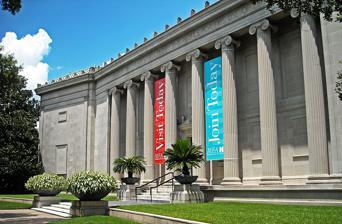
Building: Museum of Fine Arts, Houston
Country: United States of America
Year built: 1900
Art museum, institute, library, sculpture park in Houston, TX United States Museum of Fine Arts, Houston Watkin Building Interactive fullscreen map Established 1900 Location 1001 Bissonnet Houston, TX 77005 United States Coordinates 29°43′32.178″N 95°23′25.940″W / 29.72560500°N 95.39053889°W / 29.72560500; -95.39053889 Type Art museum , institute , library , sculpture park Director Gary Tinterow Public transit access Red Line Museum District Website www .mfah .org The Museum of Fine Arts, Houston ( MFAH ), is an art museum located in the Houston Museum District of Houston, Texas . With the recent completion of an eight-year campus redevelopment project, including the opening of the Nancy and Rich Kinder Building in 2020, it is the 12th largest art museum in the world based on square feet of gallery space. The permanent collection of the museum spans more than 5,000 years of history with nearly 80,000 works from six continents. In 2023, the museum received over 900,000 visitors, making it the 20th most-visited museum in the United States. Facilities Caroline Wiess Law Building Audrey Jones Beck Building Glassell School of Art Gardens at Bayou Bend, donated by Ima Hogg Rienzi House Museum The MFAH's permanent collection totals nearly 70,000 pieces in over 300,000 square feet (28,000 m 2 ) of exhibition space, placing it among the larger art museums in the United States.  The museum's collections and programs are housed in nine facilities. The Susan and Fayez S. Sarofim Campus encompasses 14 acres including seven of the facilities, with two additional facilities, Bayou Bend and Rienzi ( house museums ) at off site locations. The main public collections and exhibitions are in the Law, Beck, and Kinder buildings. The Law and Beck buildings have over 130,000 square feet (12,000 m 2 ) of exhibition space. The Susan and Fayez S. Sarofim Campus Caroline Wiess Law Building – the original neo-classical building was designed in phases by architect William Ward Watkin . The original Caroline Wiess Law building was constructed in 1924 and the east and west wing were added in 1926. The Robert Lee Blaffer Memorial Wing was designed by Kenneth Franzheim and opened to the public in 1953. The new construction included significant structural improvements to several existing galleries—most notably, air conditioning. Two subsequent additions, Cullinan Hall and the Brown Pavilion, designed by Ludwig Mies van der Rohe were built in 1958 and 1974 respectively. This section of the Museum of Fine Arts, Houston campus is the only Mies-designed museum in the United States. The Caroline Wiess Law building provides an ideal space in which to exhibit temporary and traveling exhibitions, as well as installations of Islamic art, Pacific Island and Australian art, Asian art, Indonesian gold artworks, and Mesoamerican and sub-Saharan African art. Of special interest is the Glassell Collection of African Gold, the largest assemblage of its kind in the world, donated by museum chairman Alfred C. Glassell Jr. . Also the Nidhika and Pershant Mehta Arts of India, the only space in Houston for Indian Arts Culture. Audrey Jones Beck Building – Opened to the public in 2000, the Beck Building was designed by Rafael Moneo , a Pritzker Architecture Prize Laureate. The museum Trustees elected to name the building after Audrey Jones Beck in honor of the large collection she had donated to the museum several decades prior. In addition to traveling exhibitions and rotating temporary shows of photography, prints and drawings on the lower levels, the building displays the permanent collections of antiquities, European, and American art up to 1900, including the Impressionist. Nancy and Rich Kinder Building – In 2012, the museum selected Steven Holl Architects to design a 164,000 sq ft (15,200 m 2 ) expansion that primarily holds galleries for art after 1900. Opened to the public in November 2020, the new building occupies a two-acre site north of the Caroline Wiess Law Building. The new MFAH building is adjacent to Lillie and Hugh Roy Cullen Sculpture Garden and an expanded Glassell School of Art. In addition to a theater, restaurant, café, and seven small gardens and reflecting pools inset along the building's perimeter, the 237,213 square-foot Kinder building increases the museums overall exhibition space by nearly 75 percent. In 2021, The Bastion Collection opened Le Jardinier , a contemporary French restaurant emphasizing the highest-quality, seasonal ingredients from Michelin-starred chef Alain Verzeroli, and Italian-inspired Cafe Leonelli . The Lillie and Hugh Roy Cullen Sculpture Garden – was designed by US-born artist and landscape architect Isamu Noguchi and opened in 1986. The Lillie and Hugh Roy Cullen Sculpture Garden houses more than twenty-five works by artists from the nineteenth, twentieth, and twenty-first centuries from the MFAH and other major collections. Glassell School of Art – was founded in 1979, with an original building, now demolished, designed by architect S. I. Morris. In 2014, a new L-shaped building was designed by Steven Holl for the school, which features a ramped amphitheater leading up to a walkable rooftop garden. The 80,000 sq ft (7,400 m 2 ) building sits on top of an extensive underground parking garage, and it opens onto Noguchi's sculpture garden, offering additional outdoor space for programs and performances. It offers a wide range of classes, workshops, and educational opportunities to students of all ages, interests, experiences, through the Studio School for Adults, the Glassell Junior School, as well as Community Bridge Programs, special programs for youths, and the Core Artist-in-Residence Program. Central Administration and Glassell Junior School of Art Building – The building, opened in 1994 and designed by Texan architectural designer Carlos Jimenez, houses the museum's administrative functions as well as the Glassell Junior School. The MFAH is the only museum facility in the United States that has a special building dedicated solely to art classes for children. The Sarah Campbell Blaffer Foundation Center for Conservation – is a 37,864-square-foot  conservation center designed by Lake-Flato Architects that was completed in 2018. It is home to conservation labs and studios located above the museum's parking garage. It is not open to the public. Other facilities Bayou Bend Collection and Gardens – features a collection of American decorative art and furniture . The Bayou Bend Collection and Gardens, former home of Life Trustee Ima Hogg , was designed by architect John F. Staub in 1927. Miss Hogg donated the property to the MFAH in 1957, followed, in 1962, by the donation of its collection of paintings, furniture, ceramics, glass, metals, and textiles. Bayou Bend was officially dedicated and opened to the public in 1966. Situated on 14 acres (57,000 m 2 ) of formal and woodland gardens five miles (8 km) from the main museum campus, the historic house museum documents American decorative and fine arts from the seventeenth to the mid-nineteenth centuries. Rienzi – the MFAH house museum for European decorative arts, Rienzi was donated to the MFAH by Carroll Sterling Masterson and Harris Masterson III in 1991. The residence, named for Rienzi Johnston , Mr. Masterson's grandfather, is situated on 4.4 acres (18,000 m 2 ) in Homewood Addition, surrounded by Houston's River Oaks neighborhood . The structure was designed in 1952 by John F. Staub, the same architect who designed Bayou Bend . Completed in 1954, Rienzi served as both a family home and a center for Houston civic and philanthropic activity from the 1950s through the mid-1990s. After Mr. Masterson's death, the MFAH transformed the home into a museum and subsequently opened it to the public in 1999. History Watkin Building, 1924 The Museum of Fine Arts, Houston (MFAH) is the oldest art museum in Texas. In 1917, the museum site was dedicated by the Houston Public School Art League (later the Houston Art League) with the intention of becoming a public art museum.  The first museum building was opened to the public in 1924. The original building, designed by Houston architect William Ward Watkin in the Greek Neoclassical style, is the first art museum built in Texas. Today the MFAH encompasses three buildings, the Caroline Wiess Law, Audrey Jones Beck, and Nancy and Rich Kinder buildings, that house its primary collections and temporary exhibitions; two decorative arts house museums; The Glassell studio art school; a sculpture garden; a facility for conservation, storage and archives; and an administrative building with the Glassell Junior school of Art. Prior to the opening of the permanent museum building in 1924, George M. Dickson bequeathed to the collection its first important American and European oil paintings. In the 1930s, Houstonian Annette Finnigan began her donation of antiquities and Texas philanthropist Ima Hogg gave her collection of avant-garde European prints and drawings. Ima Hogg's gift was followed by the subsequent donations of her Southwest Native American and Frederic Remington collections during the 1940s. The same decade witnessed the 1944 bequest of eighty-three Renaissance paintings, sculptures and works on paper from renowned New York collectors Edith and Percy Straus. Over the next two decades, gifts from prominent Houston families and foundations concentrated on European art from the fifteenth to twentieth centuries, contemporary painting and sculpture, and African, Oceanic and Pre-Columbian art. Among these are the gifts of Life Trustees Sarah Campbell Blaffer , Dominique de Menil and Alice N. Hanzsen as well as that of the Samuel H. Kress Foundation . Augmented by museum purchases, the permanent collection numbered 12,000 objects by 1970. Museum circa 1926 The MFAH collection nearly doubled from 1970 to 1989, fueled by continued donations of art along with the advent of both accession endowment funding and corporate giving. In 1974, John and Audrey Jones Beck placed on long-term loan fifty Impressionist and Post-Impressionist masterpieces, augmenting the museum's already strong Impressionist collection. This collection would never leave the MFAH, formally entering its holdings in 1998 as a gift of Life Trustee Audrey Jones Beck. The collection is permanently displayed in the building that bears her name. On the heels of the Cullen Foundation's funding of the MFAH's first accessions endowment in 1970, the Brown Foundation, Inc., launched a challenge grant in 1976 that would stay in effect for twenty years raising funds for both accessions and operational costs in landmark amounts and providing incentive for additional community support. Also in 1976, the photography collection was established with Target Stores’ first corporate grant to the museum. Today the museum is the sixth-largest in the country. In 2001, the MFAH, established the International Center for the Arts of the Americas (ICAA), the leading research institute for 20th-century Latin American and Latino art. The ICAA has been a pioneer in collecting, exhibiting and researching the diverse artistic production of Latin American and Latinx communities, including artists from Mexico, Central and South America, the Caribbean, and artists of Latin American descent living and working in the United States. Through the ICAA, the MFAH brought a long-term transformation in the appreciation and understanding of Latin American and Latinx visual arts in the United States and abroad. The Museum of Fine Arts, Houston is known for the diversity and inclusivity of their collection and exhibitions. They tend to promote more art pieces that bring people together and that they can relate to and understand, despite their differences. In the context of African American art, they have numerous pieces dedicated to telling the stories, heritage, and lifestyles of these artists and their community within their collection. The majority of these works are part of their Modern and Contemporary Art collection and engage in many themes prominent to the African American community such as racial discrimination, civil rights and racial injustice, and the generational impacts of slavery and racism. In 2020, the museum presented the exhibition, Soul of a Nation: Art in the Age of Black Power, which featured the works of numerous black artists expressing the revolutionary achievements of the black community and establishing their identity in the 1960s and 1980s. Work currently displayed in the galleries, such as Kehinde Wiley's Judith and Holofernes and Kara Walker's Slaughter of the Innocents (They Might Be Guilty of Something), educate on similar themes of oppression and its layers, as well as the impact on the African American community from multiple generations’ perspective. On many occasions, local artists commissioned or employed by the museum will showcase their work outside of the museum in various gallery locations in Houston. Specifically, these are conducted in areas with higher rates of African American residency. These galleries are typically established to promote the artistic and historical education to members of the Black community with explanations from the artists themselves. Regardless of the contents and target audience, all are welcome to join and learn. Collection Bust of Plautilla , wife of Caracalla With approximately 70,000 works of art, the largest part of the museum's collection lie in the areas of Italian Renaissance painting, French Impressionism, photography, American and European decorative arts, African and pre-Columbian gold, American art, and post-1945 European and American painting and sculpture. Other facets of the collection include African-American art and Texas painting. Emerging collection interests of modern and contemporary Latin American art, including the artwork of all Texas Latino artists, Asian art, and Islamic art continue to strengthen the museum's collection diversity. As a result of its encyclopedic collection, the museum ranks nationally among the top ten art museums in attendance. Since 2019 Hossein Afshar Collection, one of the world's most distinguished private collections of Persian art, is on loan to MFAH. The museum has organised two exhibitions of this collection. Claim for restitution In 2021 the Monuments Men Foundation announced that it had located a painting from the collection of Max Emden in the Museum of Fine Arts, Houston (MFAH). According to the foundation, the painting by Bernardo Bellotto , called The Marketplace at Pirna , had an inaccurate provenance that concealed the history of the painting. After the MFAH refused to restitute the painting the Emden heirs filed a lawsuit in the Southern District of Texas. The museum, which had rejected the Emden heirs’ claims since 2007, disagreed with the characterization of the painting as having been subject to a forced or duress sale due to Nazi persecution. MFAH director Gary Tinterow stated that Emden sold the painting voluntarily and, that after consulting provenance and legal experts, “we concluded that we had good title.” Tinterow argued that "as a private American institution, the Houston museum is not bound by the same moral criteria as the German government". In a highly unusual move, the Monuments Men Foundation published a critical analysis of the provenance research conducted by the researcher hired by the MFAH, noting that she had failed to check the back of the painting for labels and substituted personal opinion in the place of  evidence. The Report is titled: "Monuments Men Foundation Analysis of the Museum of Fine Arts, Houston Research Report on Bernardo Bellotto, Marketplace at Pirna, prepared by Ms. Laurie Stein". The challenge to the Museum's ownership of the painting was definitively resolved in May 2024, when the United States Court of Appeals unanimously affirmed the decision of the lower courts to dismiss the lawsuit and ruled in the Museum's favor. The ruling was the third appeal to reject the plaintiffs’ claim of ownership. Galleries Arts of Africa, the Indigenous Pacific Islands, Australia, and the Americas [* = mixed media: ** = painted wood: *** = earthenware] Arts of Asia and the Islamic Worlds Bian Shoumin , Wild Geese on Sandbank (1730), ink on paper, 132.1 × 70.2 cm. Kishi Ganku (Japan), Tiger in Landscape (1770–1839), ink and watercolor on paper, 171.2 × 372.1 × 1.5 cm. Indian, Rama, Lakshmana, and Sita Cooking and Eating in the Wilderness (c. 1820), gouache & gold on paper, 21.6 × 16.5 cm. Antiquities European and American painting (1400–1899) [all oil on canvas except: ** = tempera & gold leaf on panel; * = oil on panel] Fra Angelico , Saint Anthony Abbot Shunning the Mass of Gold ** (c. 1435–1440), 19.7 x 28.1 cm. Giovanni di Paolo , Saint Clare Rescuing a Child Mauled by a Wolf ** (c.1453-1462), 20.6 x 28.1 cm. Rogier van der Weyden , Virgin and Child * (after 1454), 31.9 x 22.86 cm. Hans Memling , Portrait of an Old Woman * (c. 1468–70), 25.6 x 17.7 cm. Alessandro Botticelli , The Adoration of the Christ Child * (c. 1500), 120.7 cm. diameter Lucas Cranach the Elder , The Suicide of Lucretia * (1529), 74.9 x 53.9 cm. Jacopo Bassano , Christ in the House of Mary, Martha, and Lazarus (c.1577), 98.4 × 126.4 cm. Bartolomeo Cavarozzi , Virgin and Child with Angels (c. 1620), 155.3 × 125.1 cm. Rembrandt van Rijn , Portrait of a Young Woman * (1633), 65.2 x 48.7 cm Matthias Stom , The Judgement of Solomon , (c.1640), 152.5 × 204.9 cm. Jacob van Ruisdael , Landscape with Cornfields (c. 1670s), 55.2 x 62.8 cm. Jan Weenix , Still Life of Game including a Hare, Black Grouse, Partridge, Spaniel, and Pigeon in Flight (c. 1680), 157.2 × 182.2 cm. Canaletto , Entrance to the Grand Canal, Venice (c. 1730), 49.5 × 73.7 cm. Giovanni Battista Tiepolo , Juno and Luna (1735–1745) 213 x 231.1 cm. Jean-Baptiste-Siméon Chardin , The Good Education (c. 1753), 41.4 × 47.3 cm. Angelica Kauffmann , Ariadne Abandoned by Theseus (1774), 63.8 x 90.9 cm. Charles Wilson Peale , Self-Portrait with Angelica and Rachel (1782–1785), 91.8 × 68.9 cm. Joseph Mallord William Turner , Sheerness as Seen From the Nore (1808), 104.5 × 149.6 cm. Francisco José de Goya y Lucientes , Still Life with Golden Bream (1808–1812), 44.7 x 62.5 cm. Jean-Baptiste-Camille Corot , Orpheus Leading Eurydice from the Underworld (1861), 112.3 x 137.1 cm. William-Adolphe Bouguereau , The Elder Sister (1869), 130.2 × 97.2 cm. John Singer Sargent , Mrs. Sarah Montgomery Sears (1899), 1,476.50 x 968.50 cm. Impressionism, postimpressionism, and early modern art [all oil on canvas unless noted otherwise] Pierre-Auguste Renoir , Nature morte au bouquet (1871), 73.7 × 59.1 cm. Camille Pissarro , The Goose Girl at Montfoucault (1876), 57.8 × 73 cm. Gustave Caillebotte , Les Orangers (1878), 154.9 × 116.8 cm. Berthe Morisot , The Basket Chair (1882), 61.3 x 75.5 cm. Claude Monet , Water Lilies (Nympheas) (1907), 92.1 × 81.2 cm. Paul Cézanne , Madame Cézanne in Blue (1888–1890), 74.1 × 61 cm. Vincent van Gogh, The Rocks (1888), 54.9 × 65.7 cm. Paul Signac , The Bonaventure Pine (1893), 65.7 × 81 cm. Odilon Redon , Two Young Girls among Flowers (1912), 62.2 x 51.4 cm. Ernst Ludwig Kirchner , Moonrise: Soldier and Maiden (1905), oil on board, 69.9 x: 49.5 cm. Vasily Kandinsky , Sketch 160A (1912), 94.9 × 108 cm. Piet Mondrian , Composition with Grid No. 1 (1918), 80.2 x 49.9 cm. Amedeo Modigliani , Léopold Zborowski (c. 1916), 116.2 × 73 cm. Chaïm Soutine , The Chicken (c. 1926), 102.2 × 76.1 cm. Management Philippe de Montebello directed the museum from 1969 to 1974. During the 28-year tenure of Peter Marzio between 1982 and 2010, the Museum of Fine Arts’ yearly attendance increased to roughly two million from 300,000; its operating budget climbed to $52 million from $5 million, and its endowment reached $1 billion (before the 2008 recession dropped its value to about $800 million). The museum's permanent collection more than tripled in size, to 63,000 works from 20,000. In 2010, Marzio was the sixth-highest-paid charity chief executive in the country, with compensation in 2008 of $1,054,939. A year after Peter Marzio died in 2010, Gary Tinterow was appointed as the museum's director. Mari Carmen Ramírez is a Puerto Rican Art curator and the Wortham Curator of Latin American Art at the Museum of Fine Arts, Houston. See also Texas portal Visual arts portal Bayou Bend Collection and Gardens Ima Hogg Samuel Henry Kress List of largest art museums List of most-visited museums in the United States List of claims for restitution for Nazi-looted art Notes